Tellef Øgrim

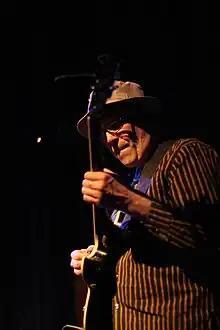
Øgrim in 2008

Tellef Øgrim (born 27 January 1958) is a Norwegian fretless guitarist, composer and journalist.